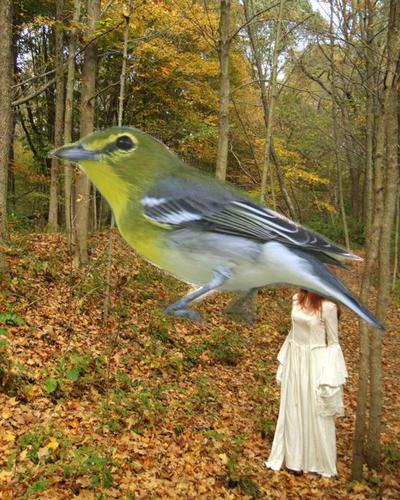
Bird species: Yellow_throated_Vireo
Bird type: landbird
Background: land